COVID-19 pandemic in Finland

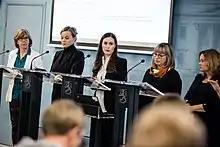
Prime Minister Sanna Marin, alongside other representatives of the Finnish Government, declared a state of emergency in the nation on 16 March 2020.

On 16 March 2020, the Finnish Government, in cooperation with the President of Finland, declared a state of emergency in the country. A list of measures intended to slow down the spreading of the virus and to protect at-risk groups were implemented in accordance with the Emergency Powers Act (1552/2011), the Communicable Diseases Act (1227/2016), and other legislation. The measures include the closing of schools (excluding early education) and most government-run public facilities, limiting public gatherings, and closing the country's borders. The restrictions were scheduled to last until 13 April, but in late March they were extended to 13 May.